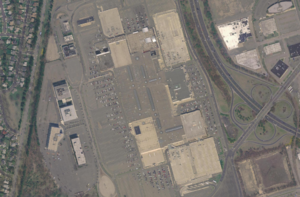
Le Roosevelt Field Mall est le plus grand centre commercial de l'État de New York, situé à Garden City sur Long Island. Il fut inauguré en 1956 et c'est le 9ᵉ plus grand centre commercial des États-Unis. Sa surface de vente est de 203 452 m². Le centre est actionné par Simon Property Group, il y a environ 270 magasins dans le centre commercial.